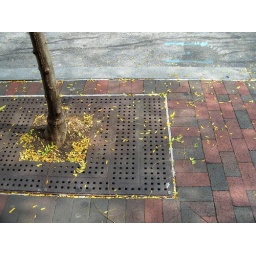
with an autumn tree grate and a little blue spray paint in the street